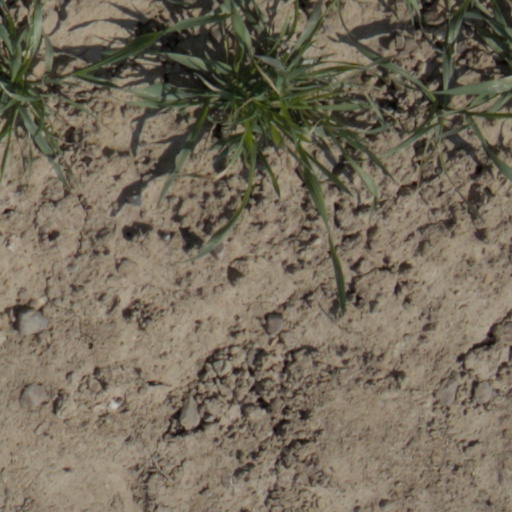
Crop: wheat